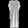
Label: Dress